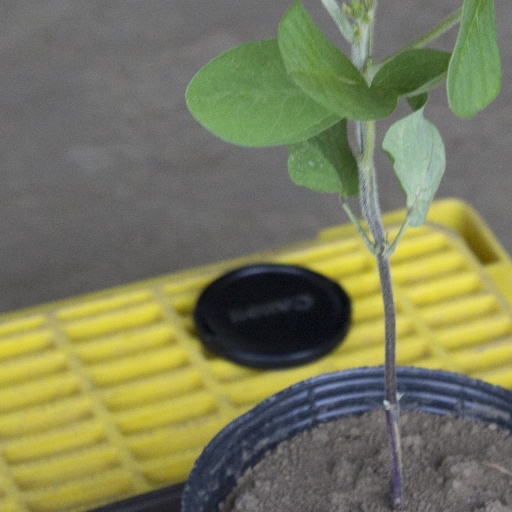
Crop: soybean